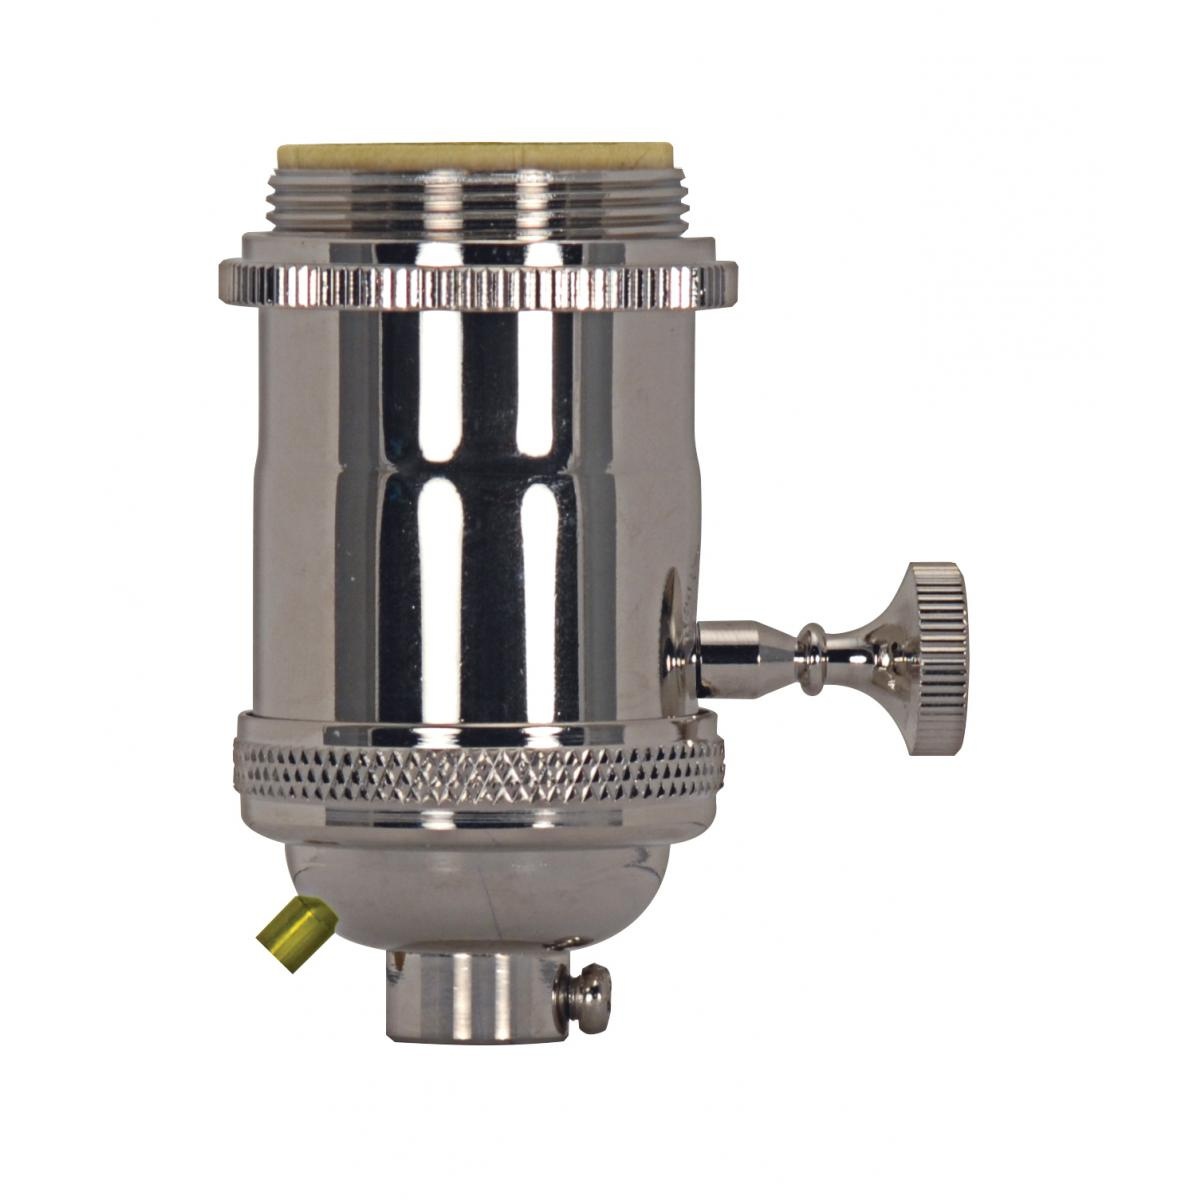
Lampholder in Polished Nickel
Brand: Satco
Medium base lampholder - 4pc. Solid brass - On/Off Key - 2 Uno rings - Polished nickel finish 660.00W
Category: Home & Garden > Lighting Accessories > Lamp Post Bases